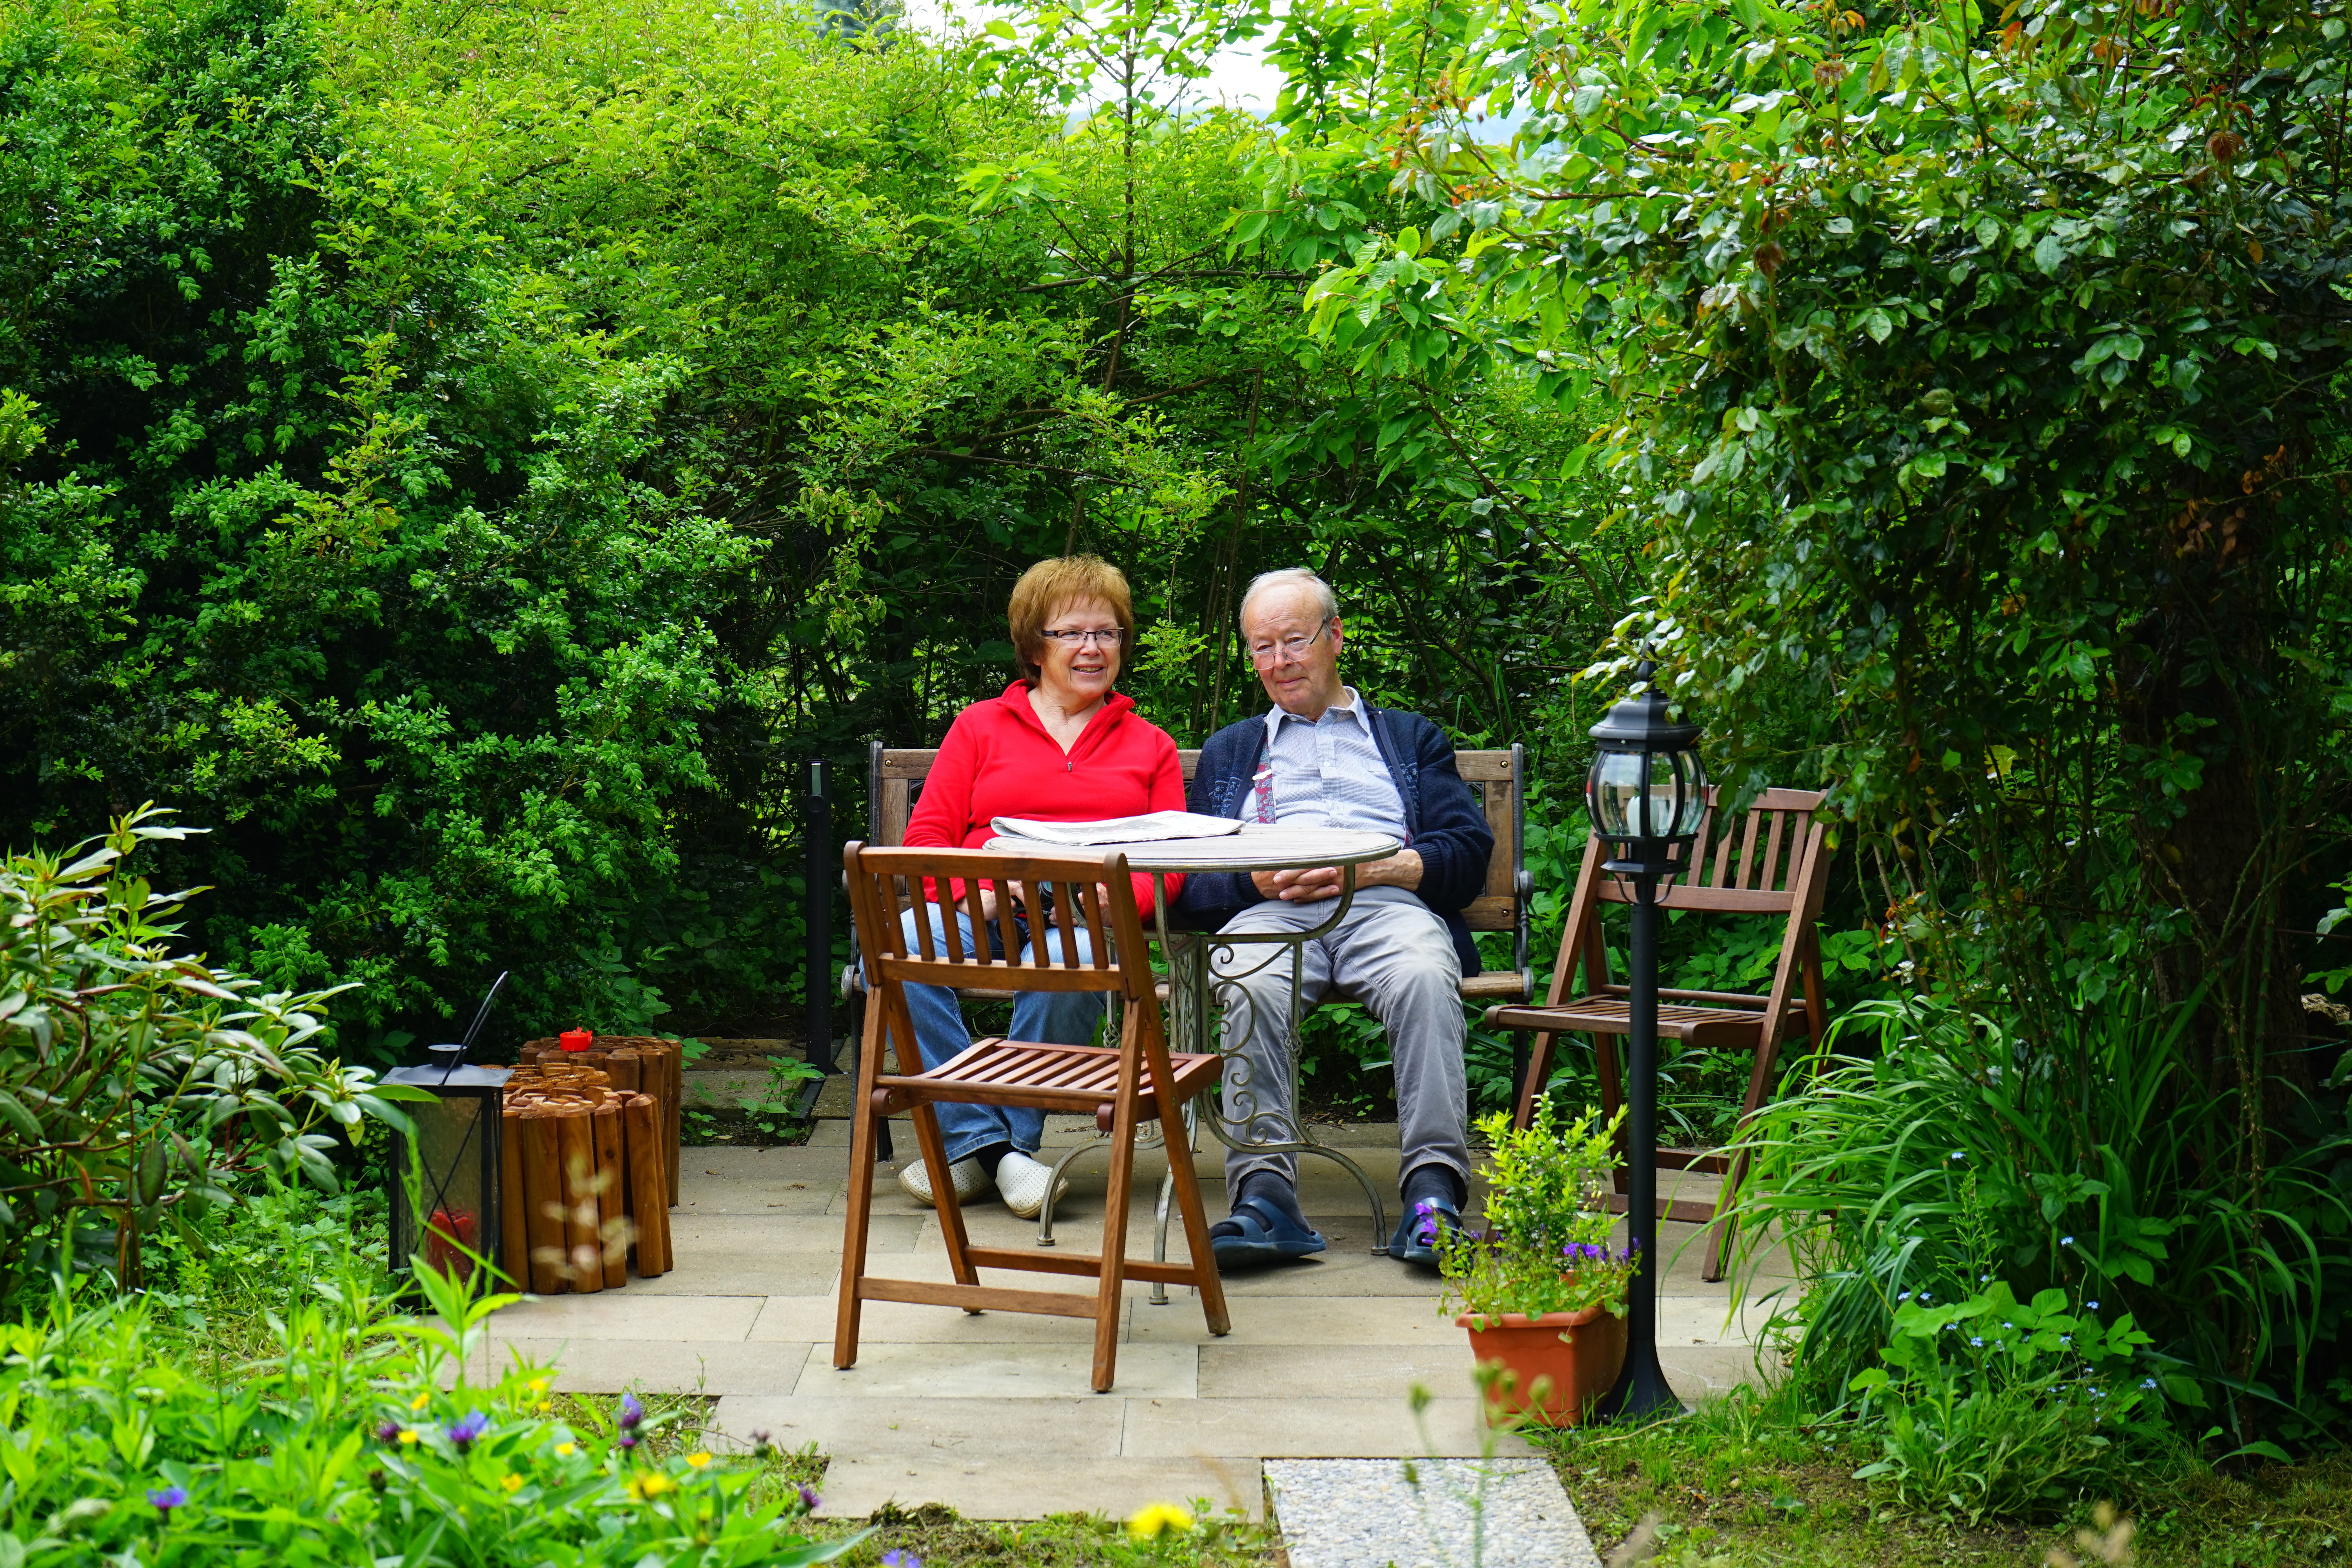
man, table, forest, woman, flower, chair, jungle, backyard, couple, cozy, botany, rest, garden, sit, terrace, relaxation, yard, recovery, garden table